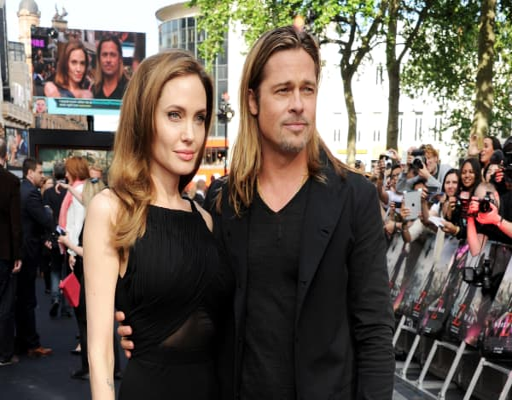
actors attend the world premiere .